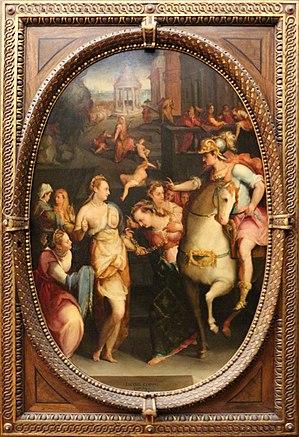
Jacopo Coppi, dit Il Meglio ou del Meglio, né à Peretola en 1546 et mort à Florence en 1591, est un peintre italien de la Renaissance, de style maniériste.